The Battle at Lake Changjin II

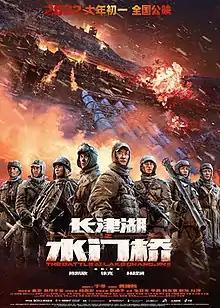
Theatrical release poster

The Battle at Lake Changjin II (released in the United Kingdom as The Battle at Water Gate Bridge), is a 2022 war drama film co-produced and co-directed by Chen Kaige, Tsui Hark and Dante Lam, written by Lan Xiaolong and Huang Jianxin, and starring Wu Jing and Jackson Yee. It was produced by the Bona Film Group in light of the 100th anniversary of the Chinese Communist Party. The film is the sequel to "The Battle at Lake Changjin" (2021). It is a fictionalized retelling of the fighting at Funchilin Pass during the Battle of Chosin Reservoir against American forces in the Korean War.